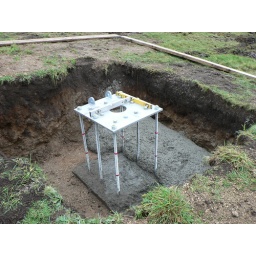
main hole 2.5x2.5x1m base plate in place